Frieda Hodapp

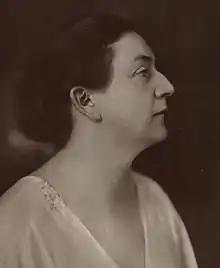

Frieda Hodapp (13 August 1880 – 14 September 1949) was a German pianist and student of Max Reger.